Sky position (RA, Dec in degrees): 130.513, 11.323
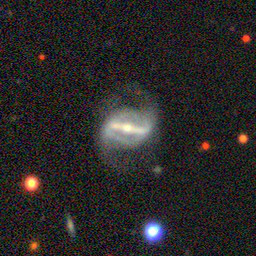
Galaxy morphology: Barred Spiral Galaxies